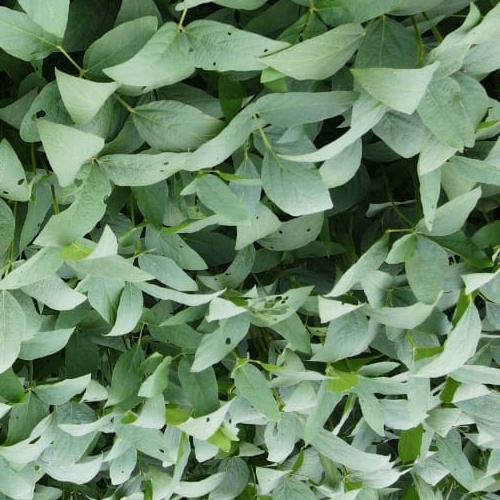
Label: Diabrotica_speciosa